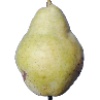
Label: Pear Williams 1